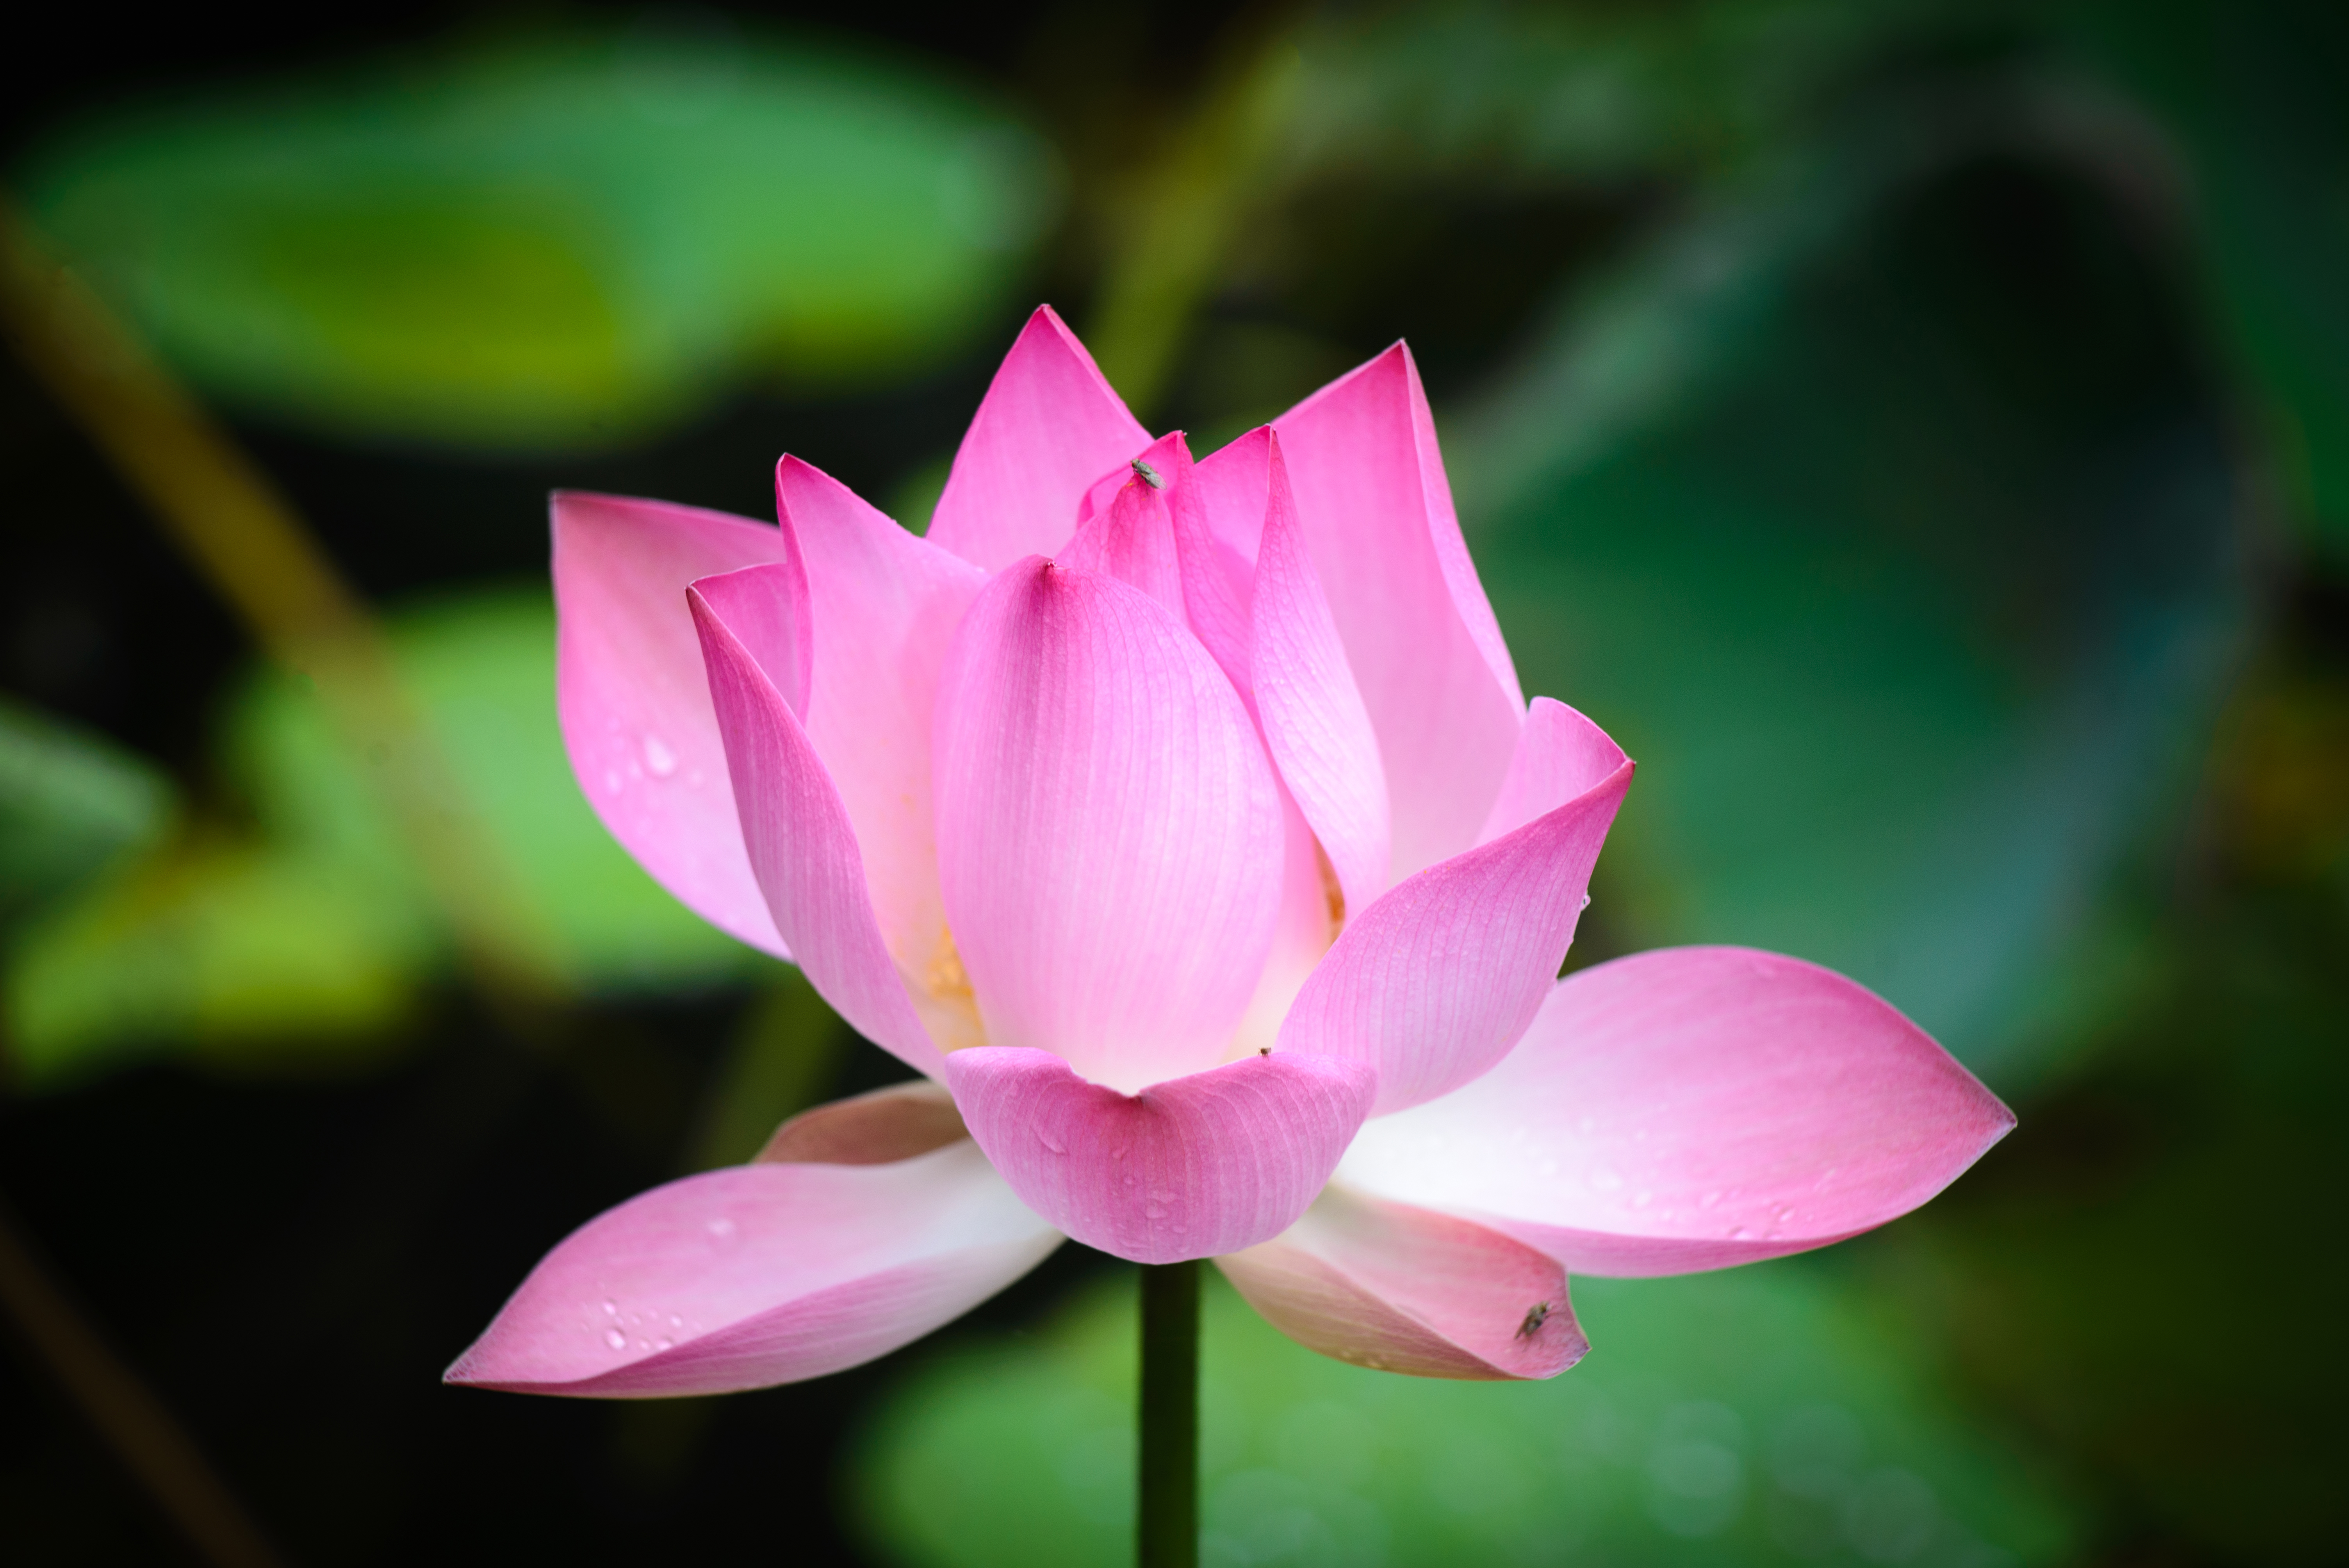
flower, lotus flower, pretty, beautiful, picturesque, fine, pleasant, nature, pink, tree, leaf, green, macro, lotus, sacred lotus, plant, aquatic plant, flora, lotus family, flowering plant, petal, close up, proteales, macro photography, spring, computer wallpaper, wildflower, sunlight, blossom, plant stem